Frank Dittrich

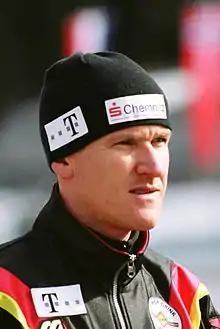

Frank Dittrich (born 23 December 1967) is a German former speed skater. His specialties were the stayer distances.